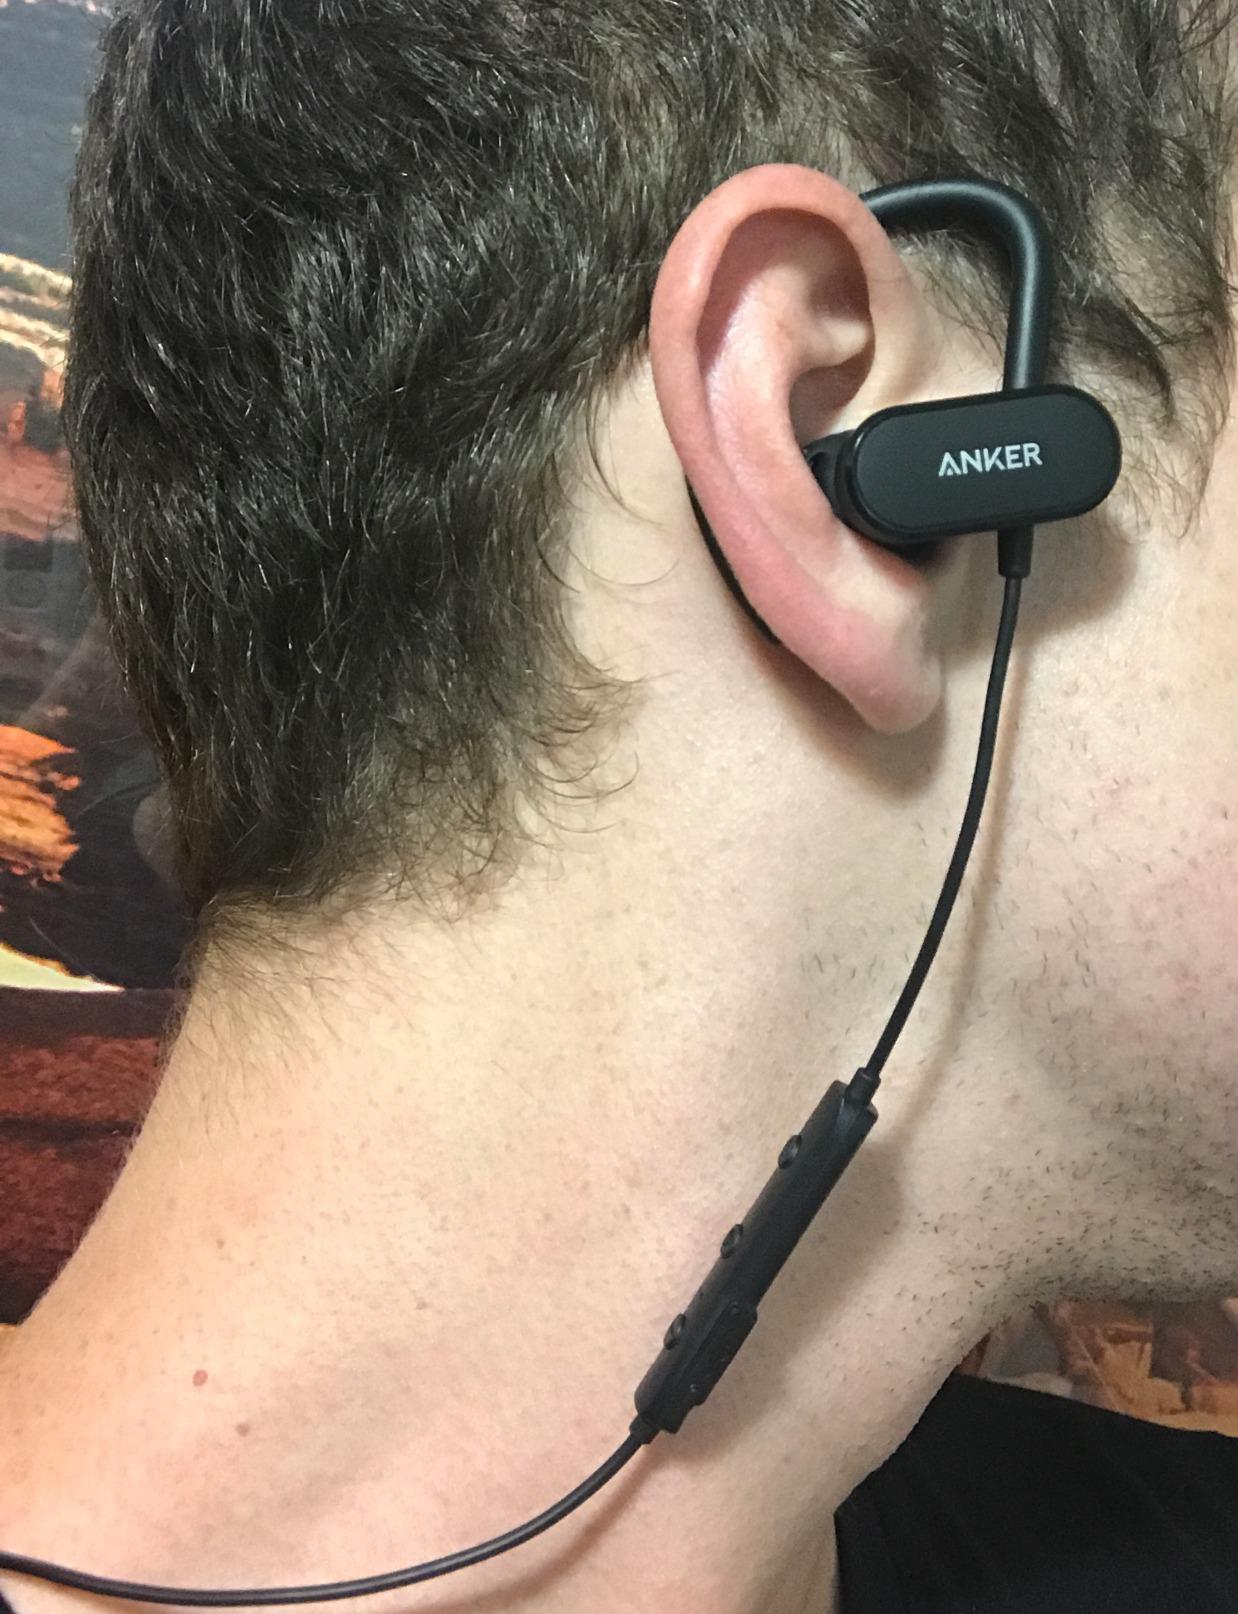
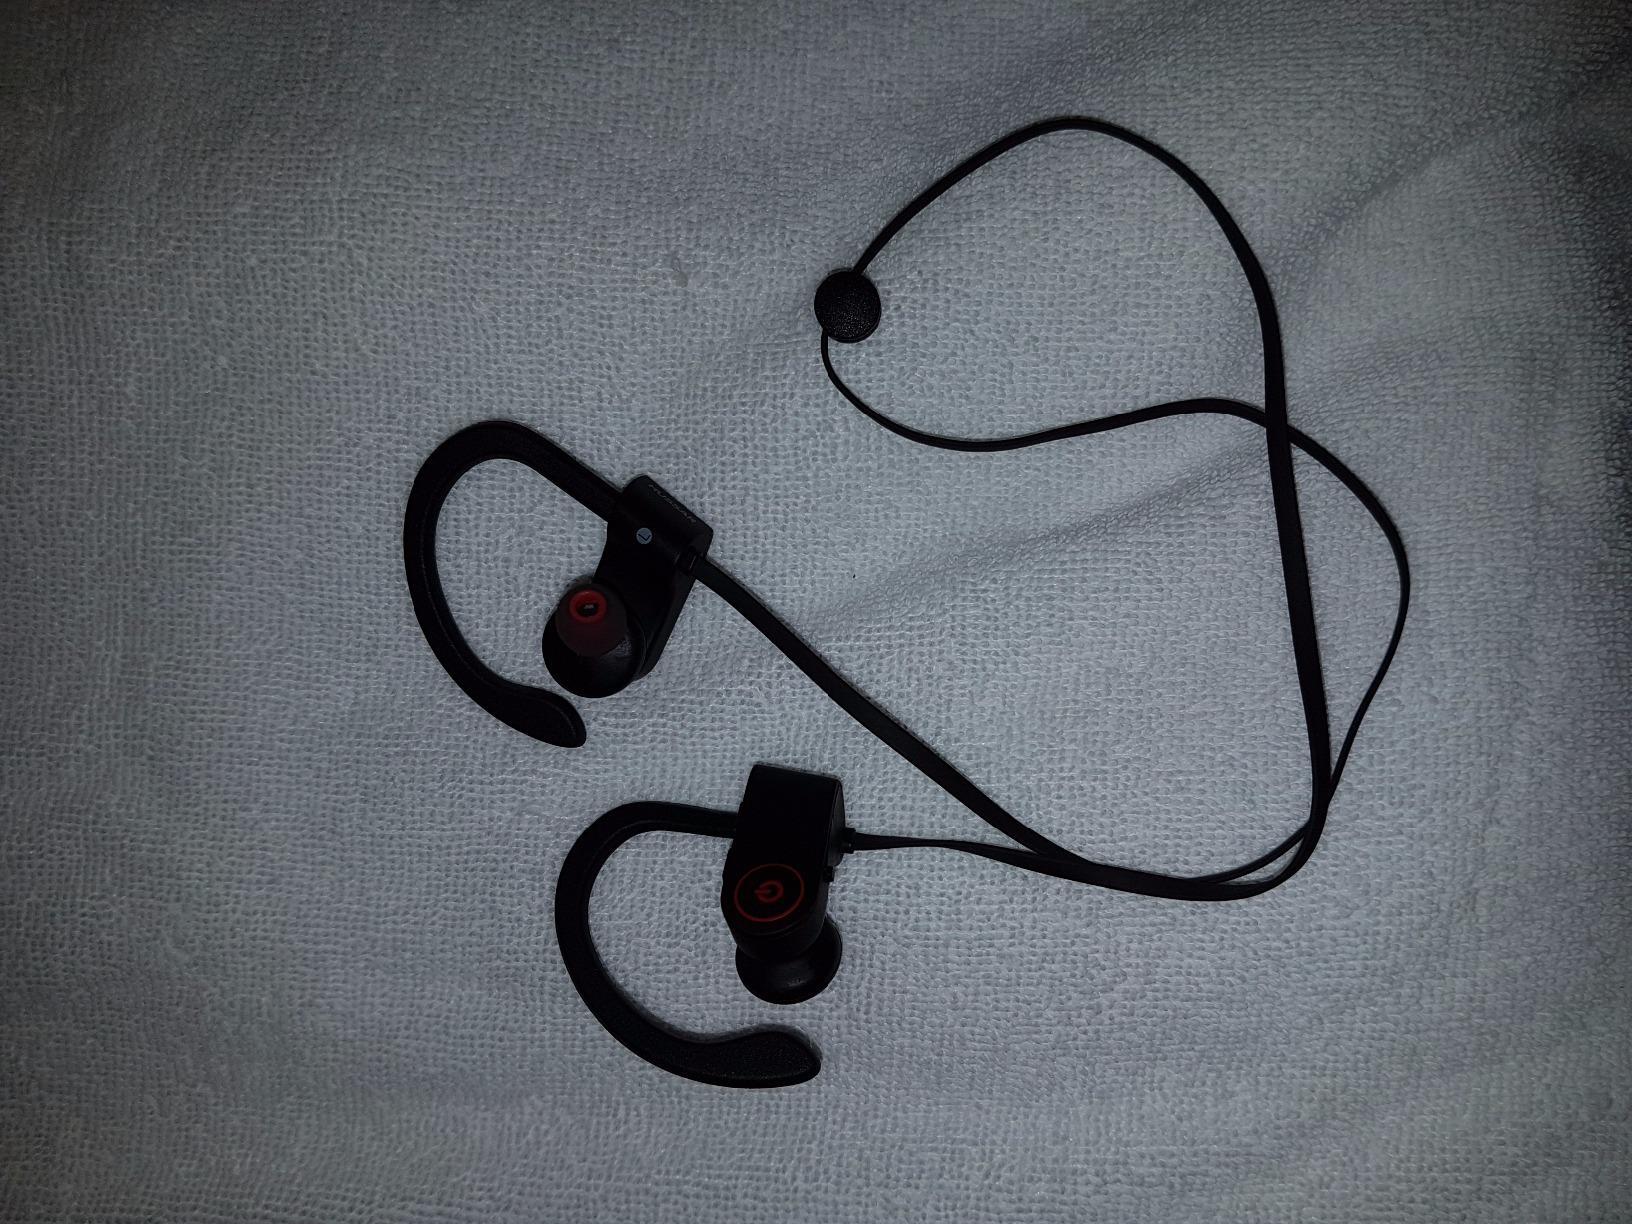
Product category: headphones
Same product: no